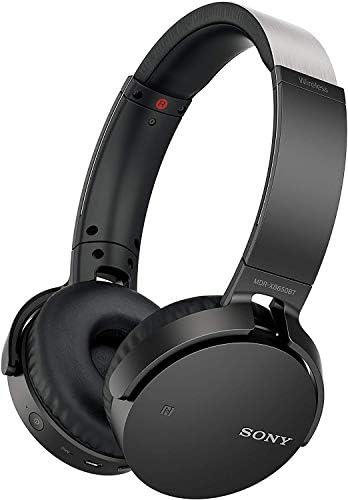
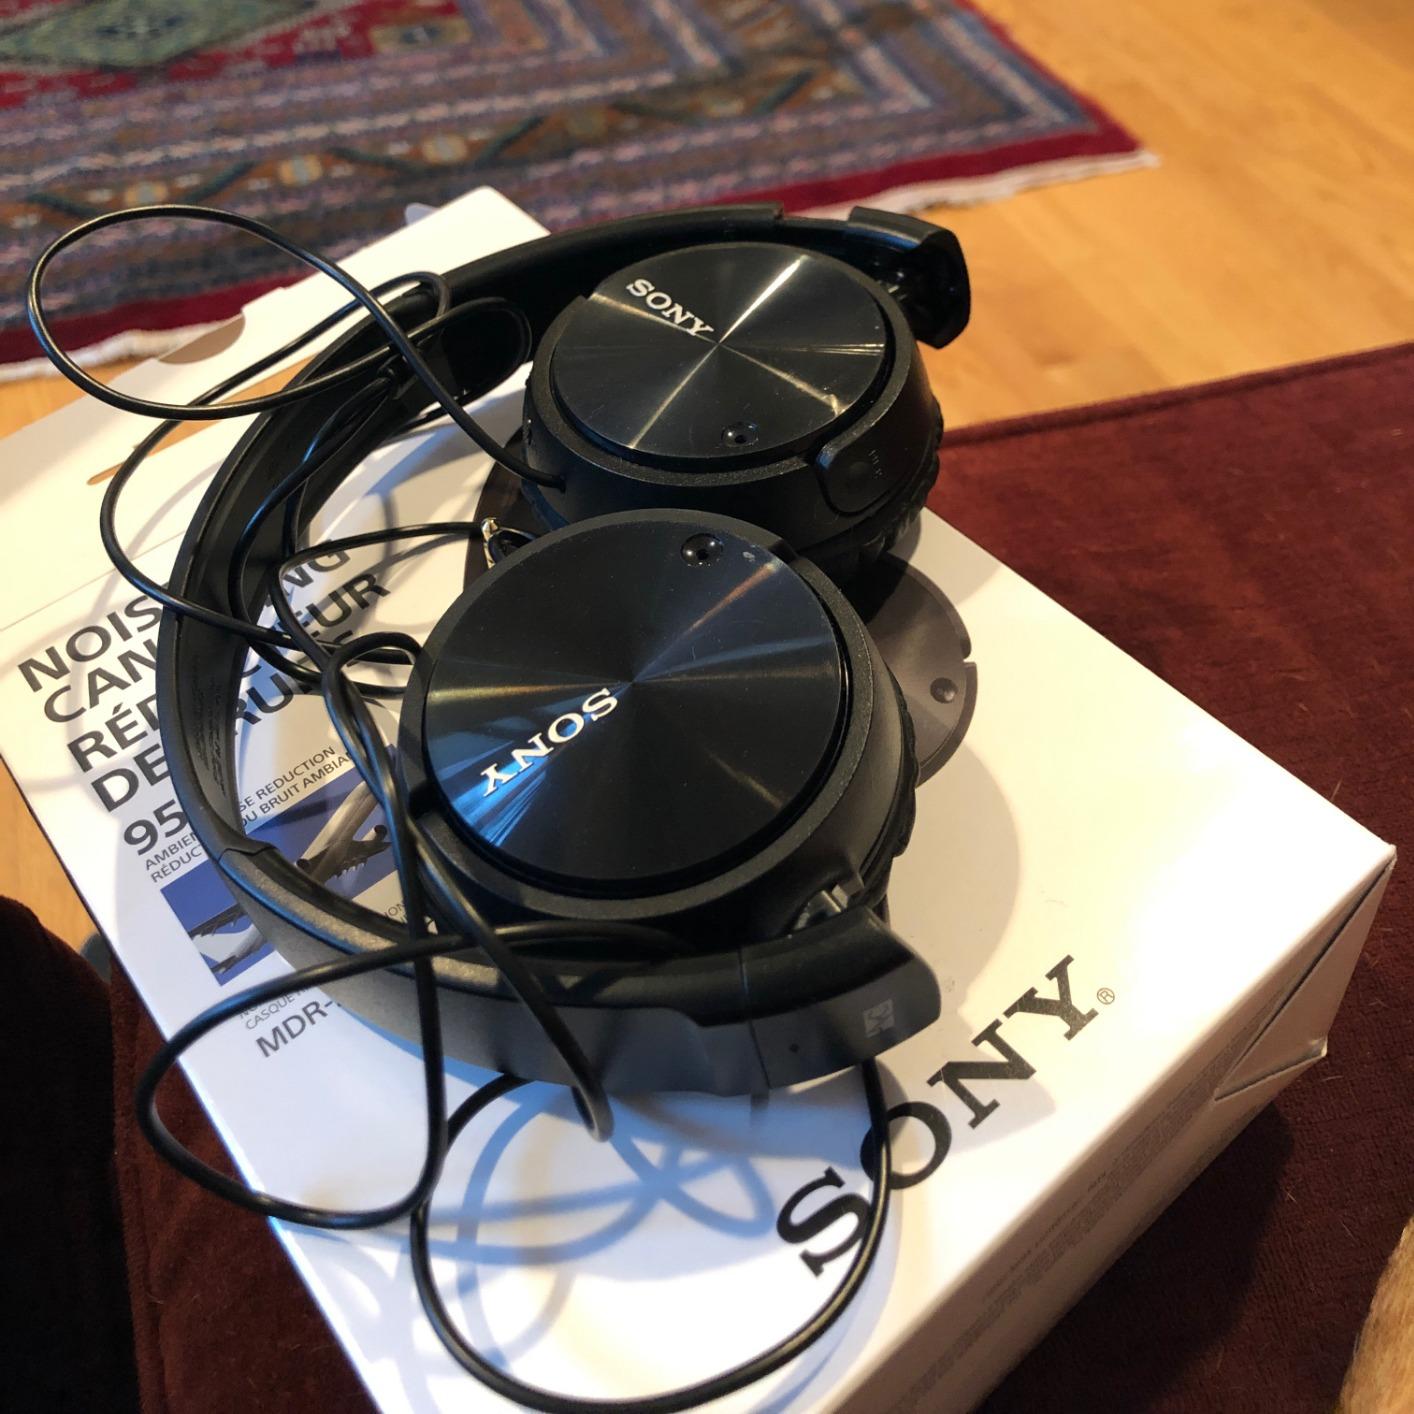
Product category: headphones
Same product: no